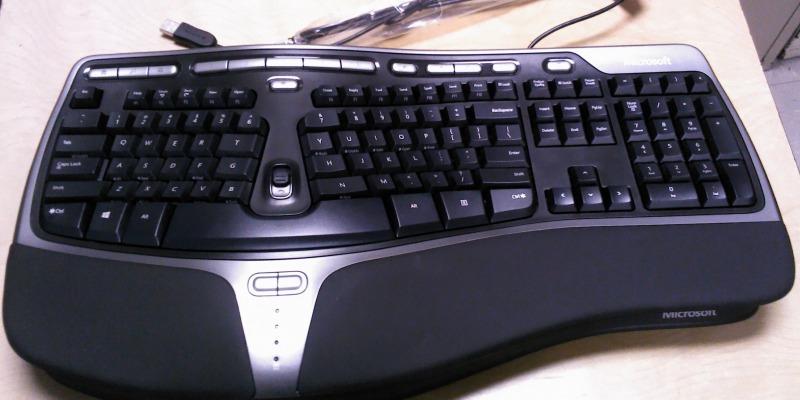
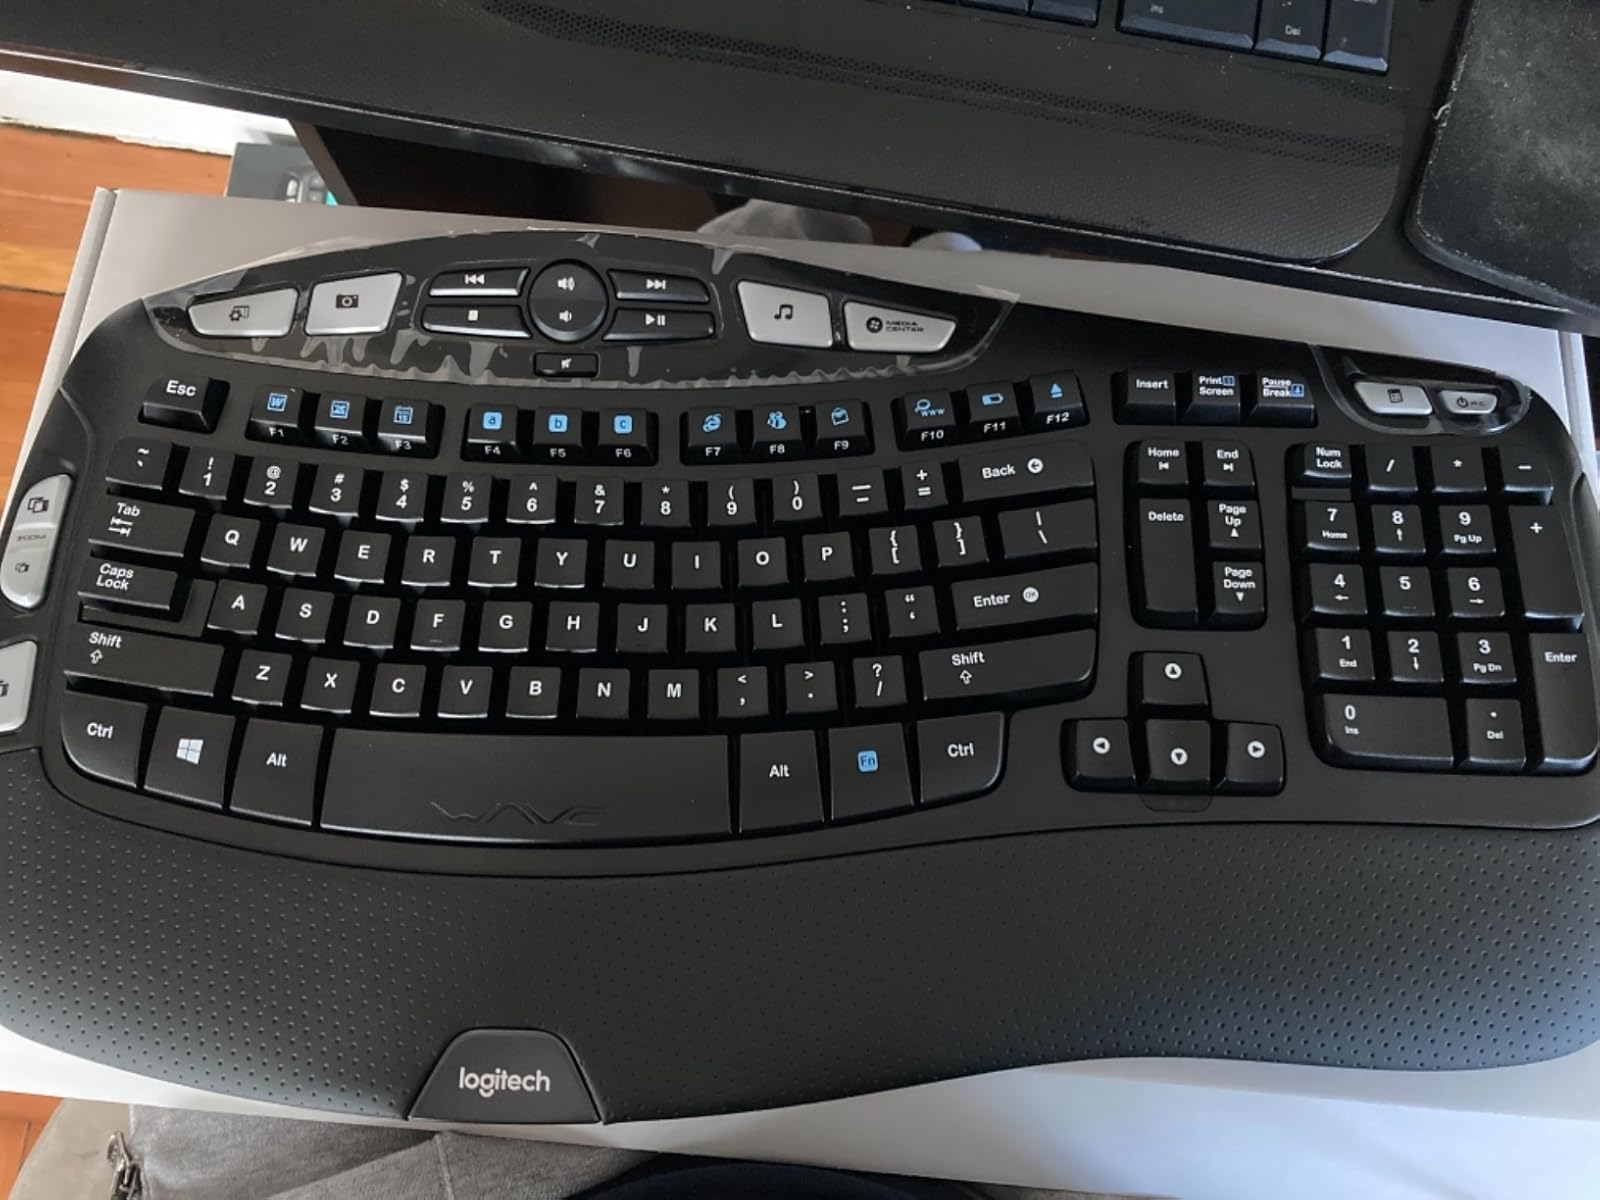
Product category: keyboard
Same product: no